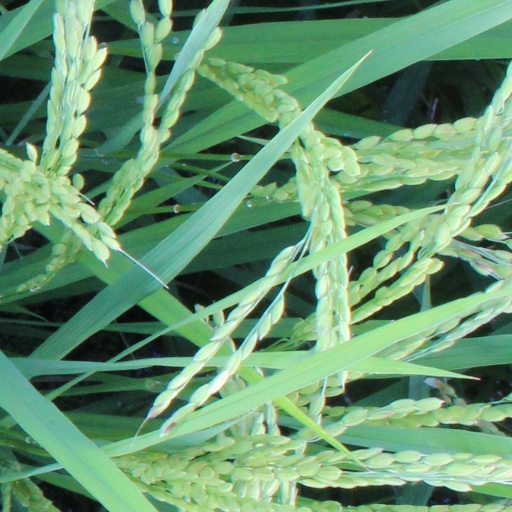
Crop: rice